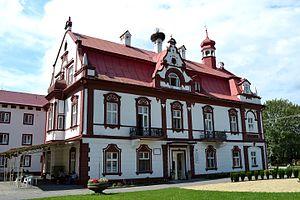
Dolný Lieskov est un village de Slovaquie situé dans la région de Trenčín.